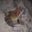
Label: frog